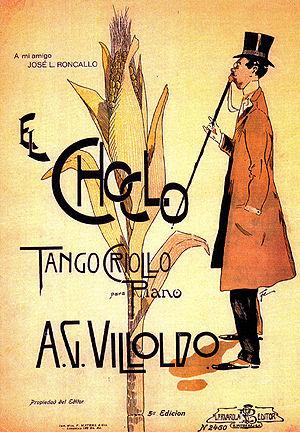
El choclo est un célèbre tango argentin de l'auteur-compositeur argentin Ángel Villoldo, publié pour la première fois en 1903 à Buenos Aires.